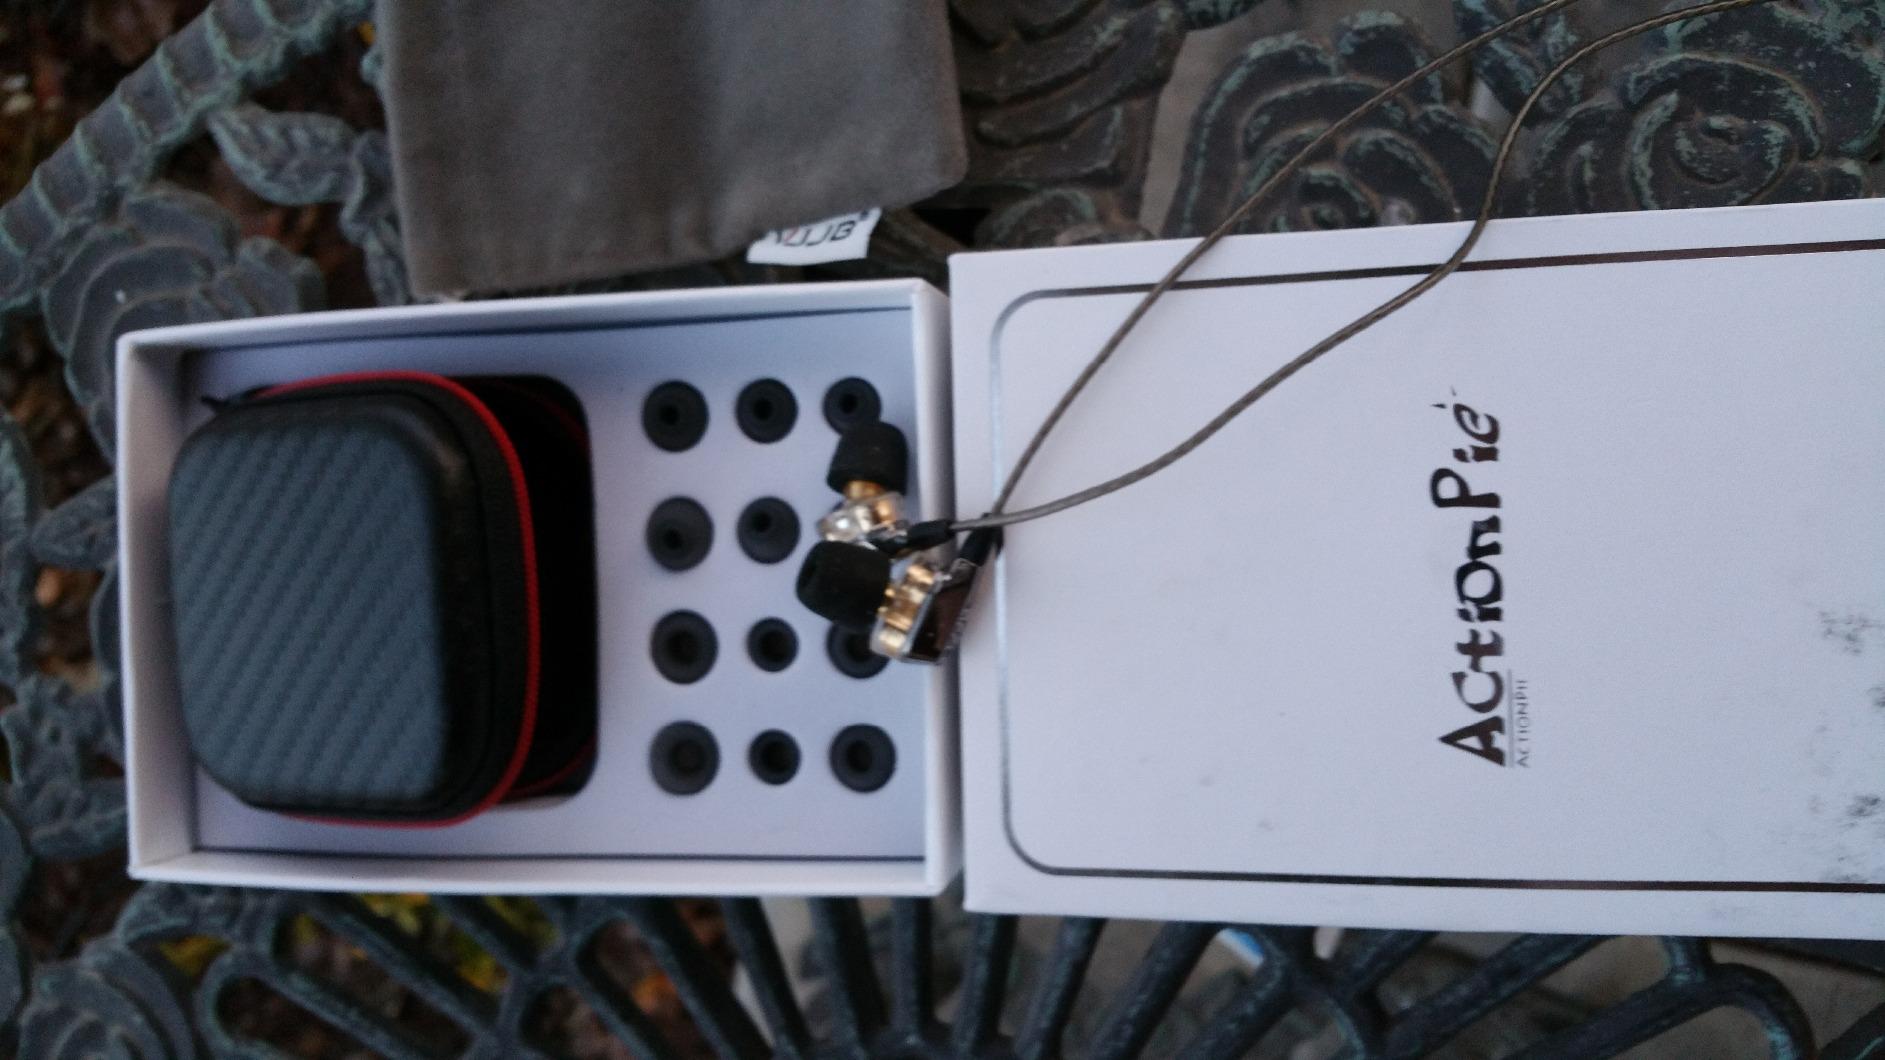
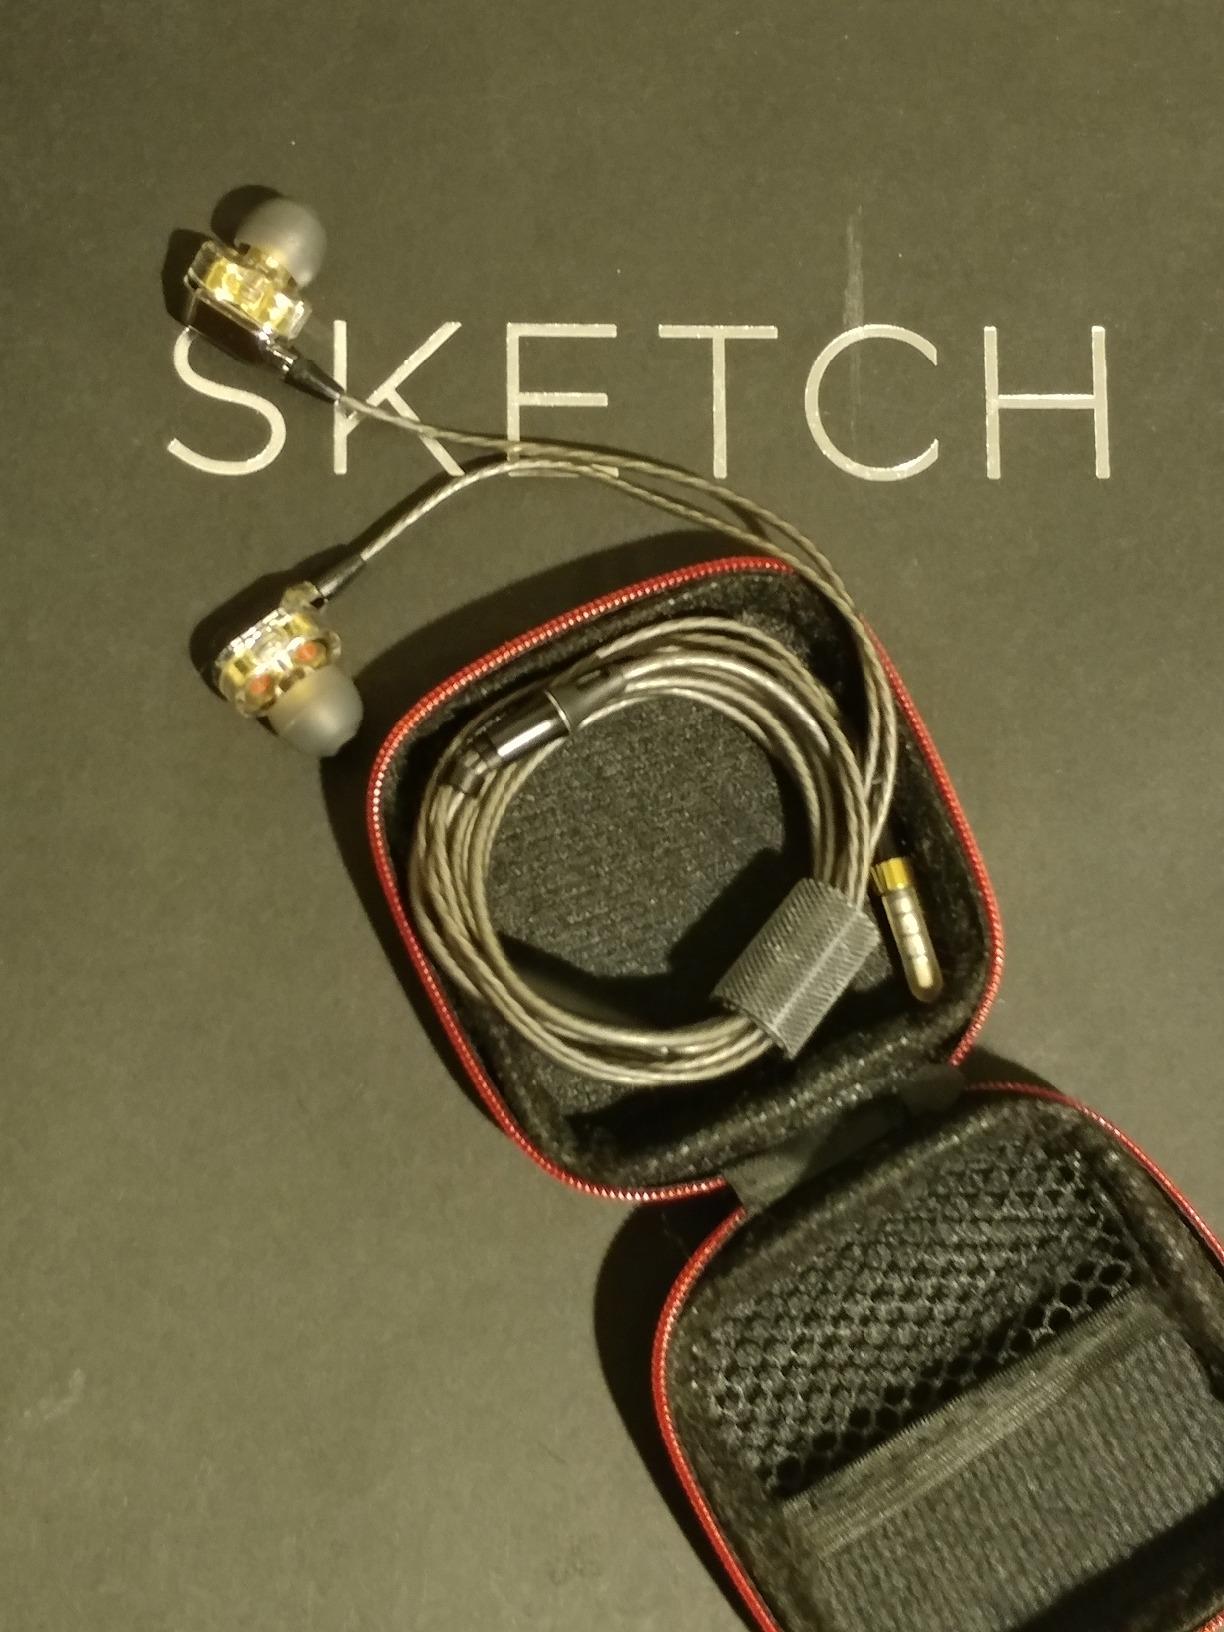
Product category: headphones
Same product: yes